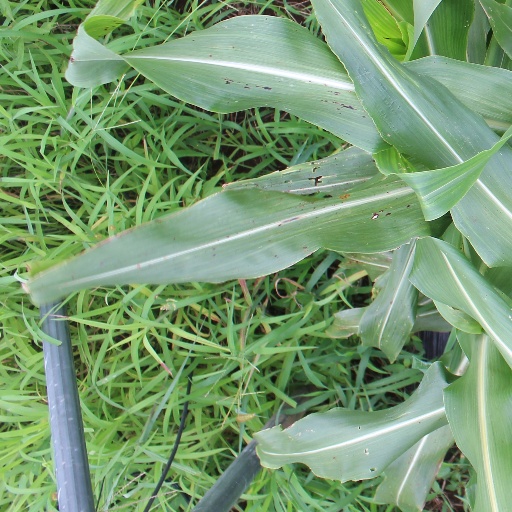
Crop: sorghum